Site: brandenburg
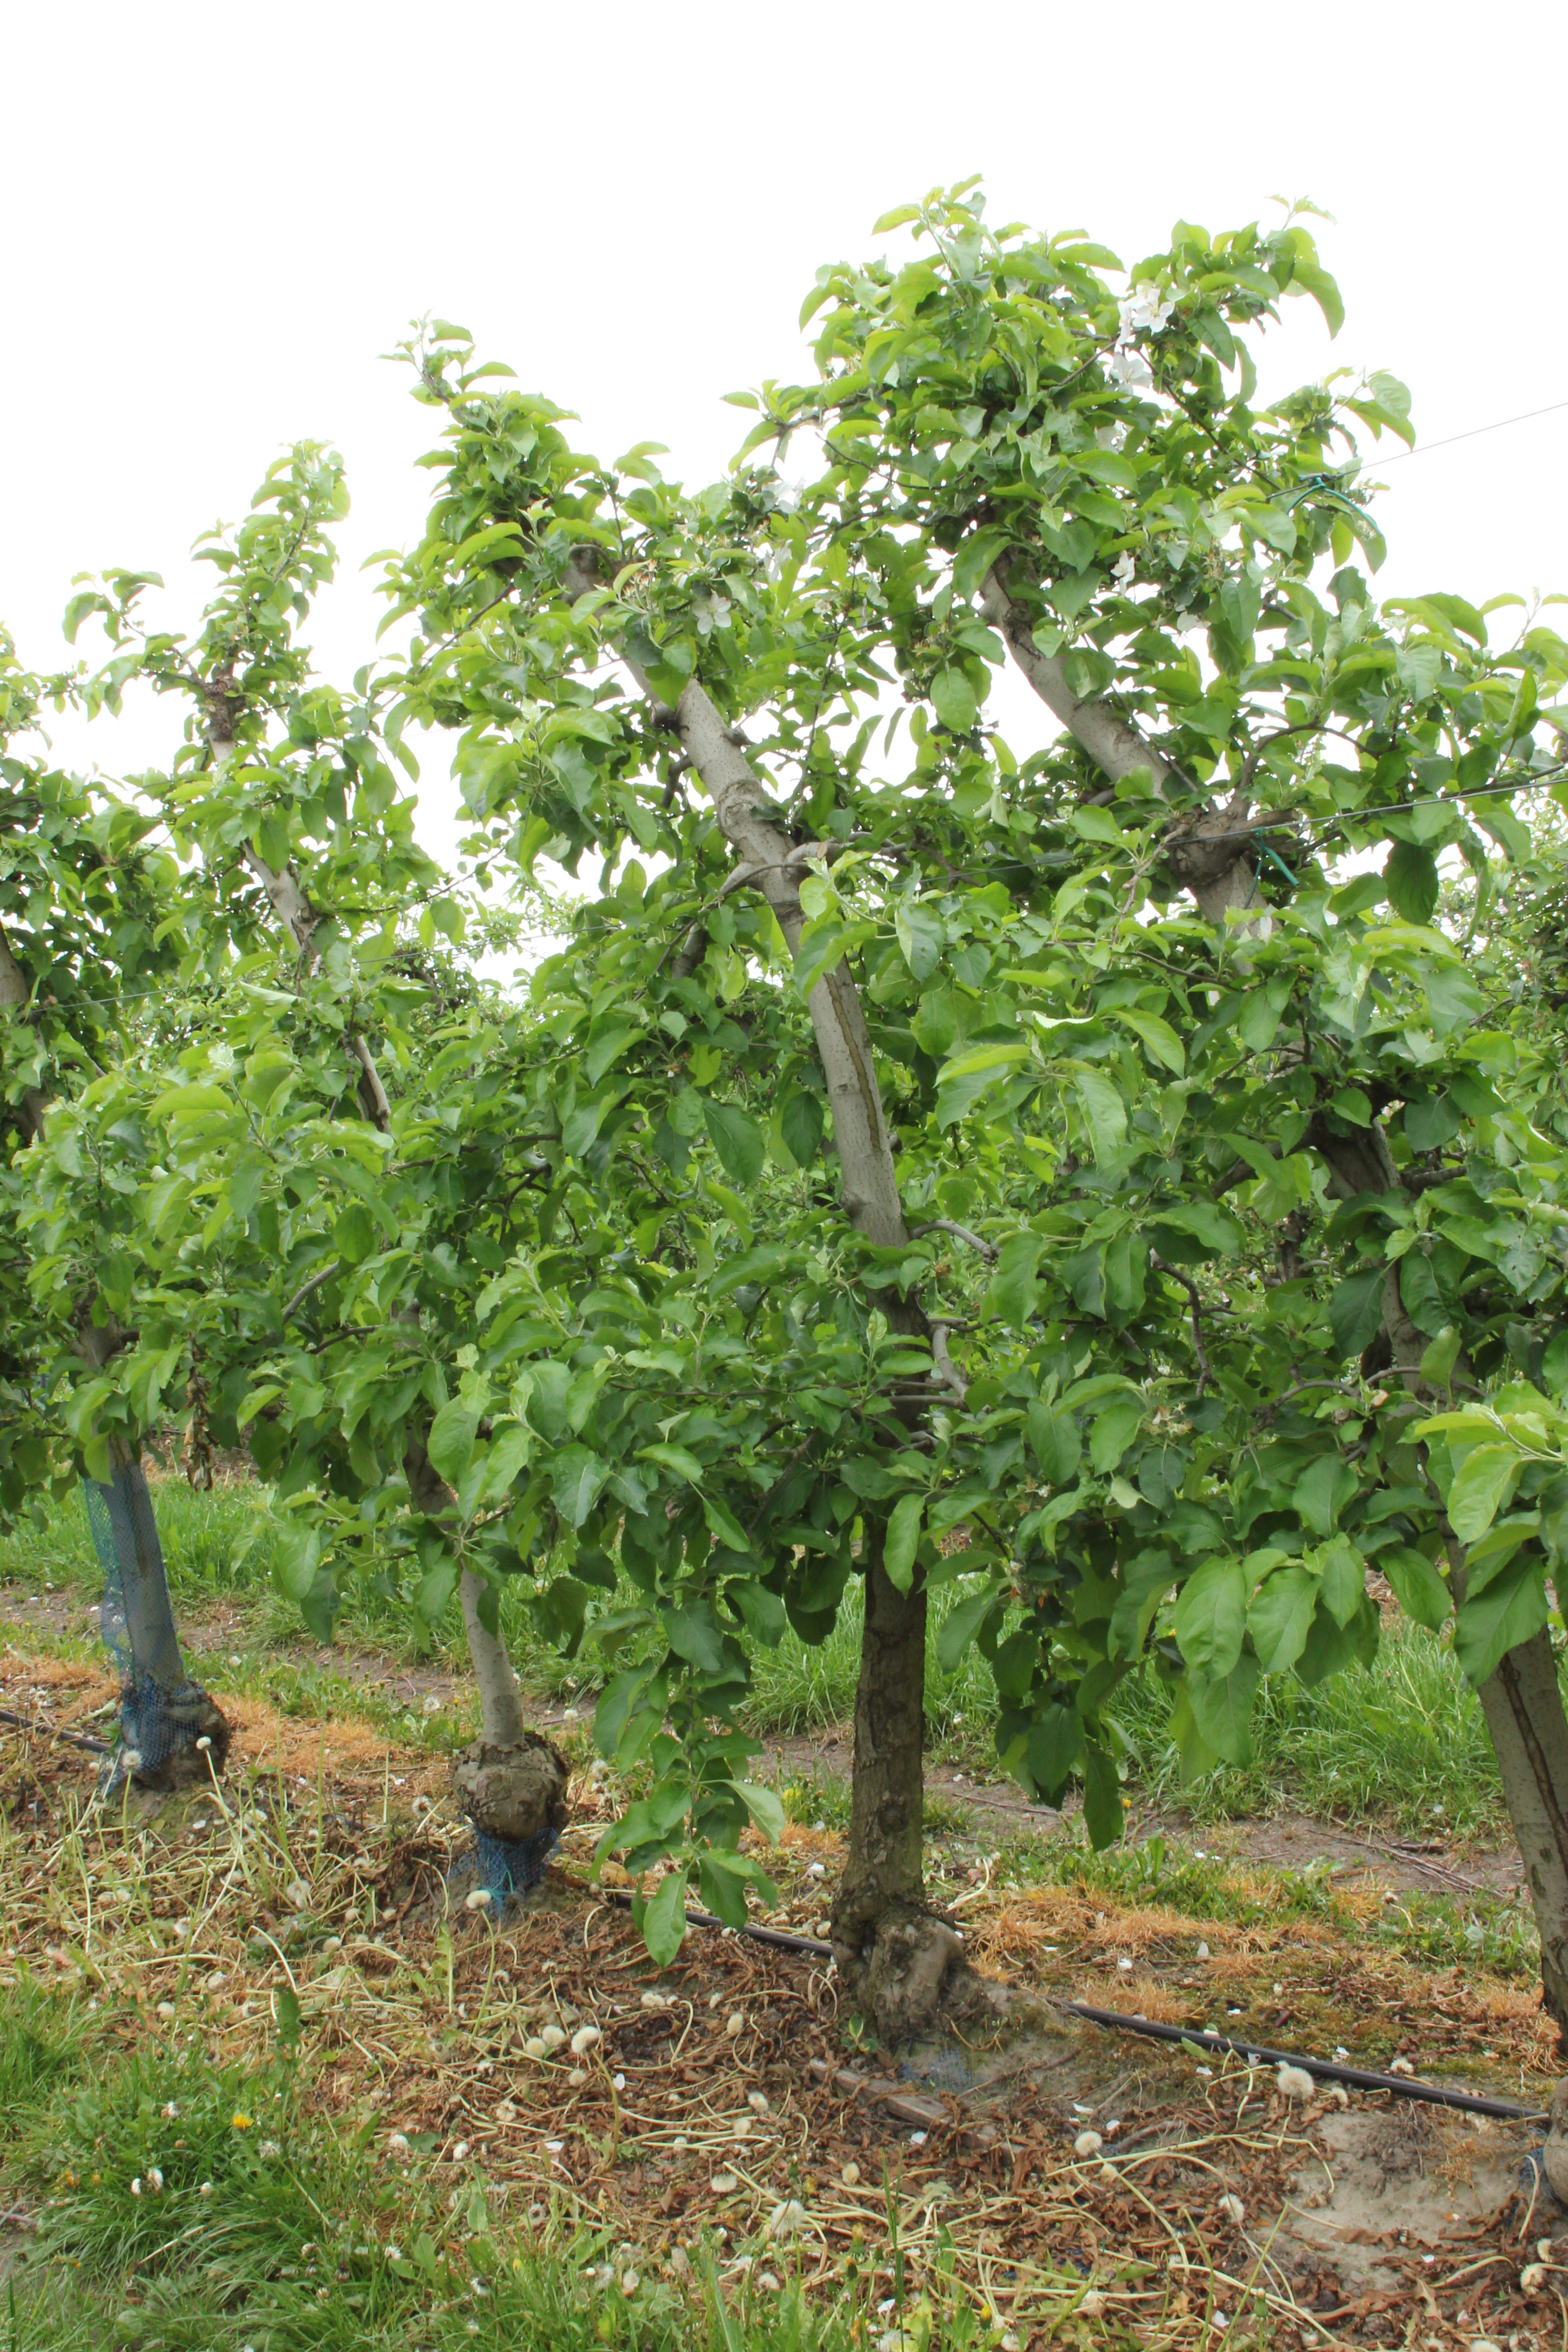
Growth stage (BBCH 67): Flowering